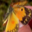
Label: butterfly